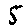
Label: 5